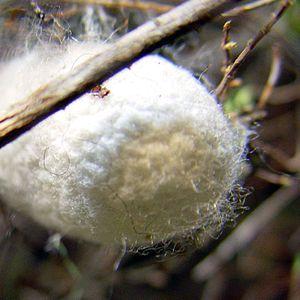
L'histoire de la soie semble débuter, selon les découvertes récentes, en Chine entre 3000 et 2000 ans av. J.-C. le plus vieux fragment de soie découvert en Chine datant de 2570 av. J.-C. Elle se serait poursuivie ensuite avec trois millénaires d’exclusivité durant lesquels la Chine aurait fait commerce de ce tissu précieux sans jamais en transmettre le secret. L’art de fabriquer la soie se serait ensuite progressivement transmis aux autres civilisations par le biais d'espions de tous genres (moines, princesses…) aux pillards et aux marchands.
La sériciculture est l'élevage du ver à soie qui est lui-même la chenille d'un papillon, le Bombyx mori. Elle consiste en l'ensemble des opérations de culture du mûrier, d'élevage du ver à soie pour l'obtention du cocon, de dévidage du cocon, et de filature de la soie. L'élevage s'effectue à partir des œufs du papillon appelés selon l'usage « graines ».